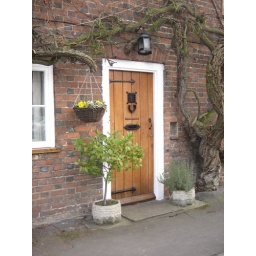
Just a door to a building in Denham.